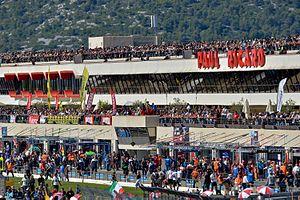
Circuit Paul Ricard
Le Bol d'or est une compétition motocycliste d'endurance qui se déroule une fois par an en France. Il a été créé par Eugène Mauve, en 1922, au titre de l'Association des anciens motocyclistes militaires, qui deviendra l'Association des moto-cyclecaristes de France. Il est réputé comme avoir été la première course de 24 heures au monde. Il bénéficie aujourd'hui du concours des Éditions Larivière. Un Bol d'or automobile est organisé conjointement, entre 1922 et 1955.